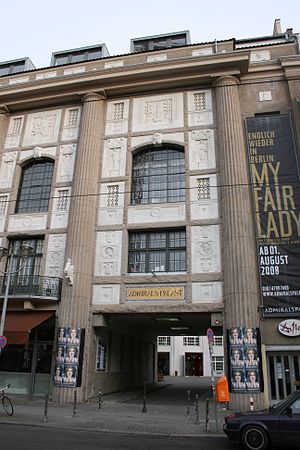
Admiralspalast
Facaden på Admiralspalast.
Admiralspalast er et teater i Berlin, Tyskland. Teatret ligger i Friedrichstrasse i bydelen Mitte.